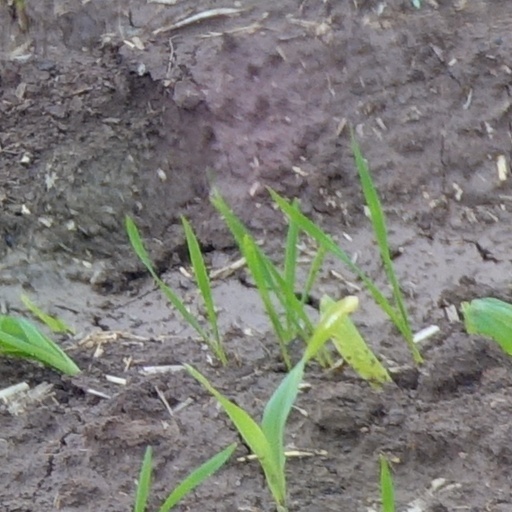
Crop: wheat